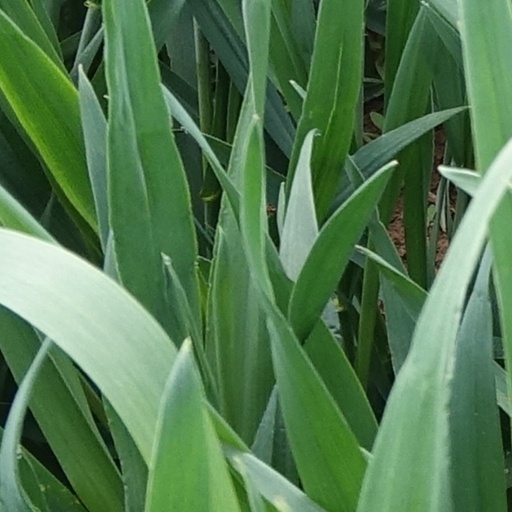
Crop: wheat